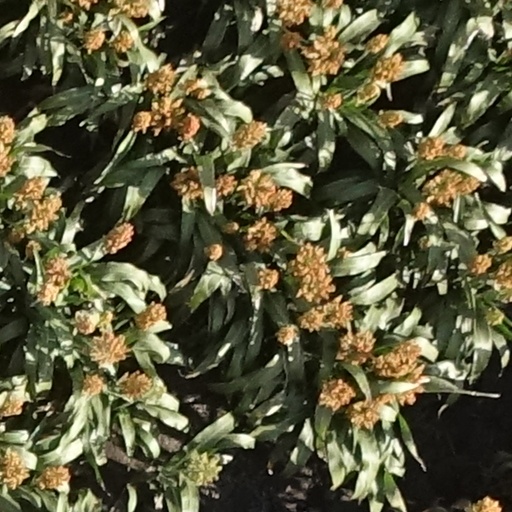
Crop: sorghum